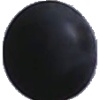
Label: Grape Blue 1